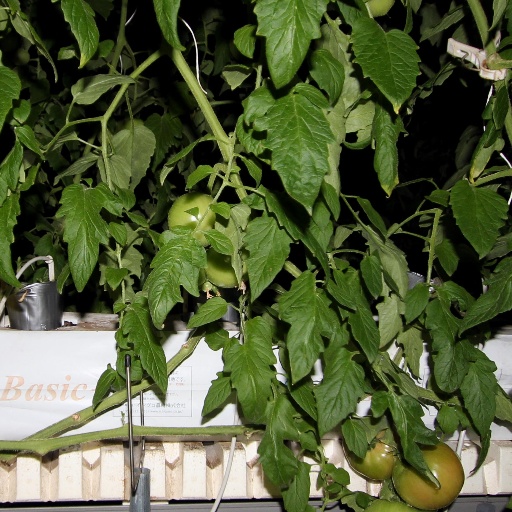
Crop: tomato